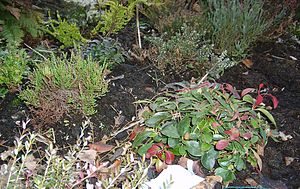
Surbund
Et surbundsbed tæt på.
Surbundsbed nærbillede
Surbund er et jordbundsforhold, hvor pH er lavere end 6. Der findes to typer af sur jord: